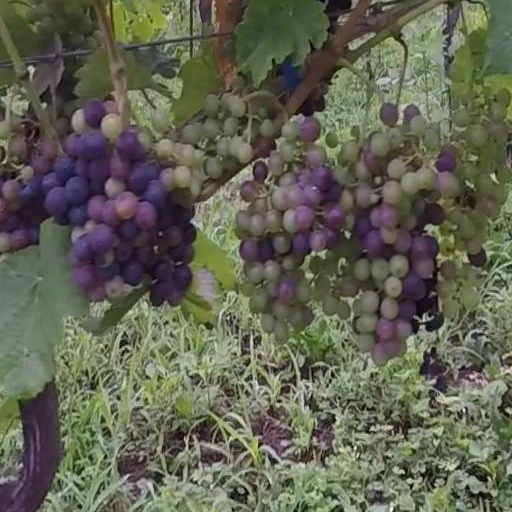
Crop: grape